1984 Nobel Prize in Literature

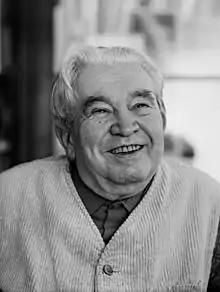
"for his poetry which endowed with freshness, sensuality and rich inventiveness provides a liberating image of the indomitable spirit and versatility of man."

The 1984 Nobel Prize in Literature was awarded to the Czech writer Jaroslav Seifert (1901–1986) "for his poetry which endowed with freshness, sensuality and rich inventiveness provides a liberating image of the indomitable spirit and versatility of man."